Shelby Mustang

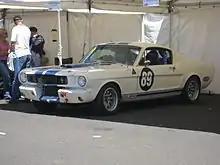
1965 GT350R

The GT350 made its debut in the "sportsroof" fastback model of the first generation Ford Mustang in 1965. Produced through 1966, these were the smallest and lightest of the GT 350 models. Work started at Shelby American when its Ford-powered AC Ace-based, two-seat, 289 AC Cobra sports car production was wrapping up, and the 427 cu in variant was beginning. Both the AC and the Shelby Mustang use the Cobra emblem, a similar paint scheme, and the optional "Cobra" valve covers installed on many GT350s that were part of a marketing tie-in by Shelby, as well as one of his iconic symbols. All 1965–66 cars had the Windsor HiPo K-Code V8 engine, modified with a large 4-barrel Holley 725 CFM carburetor to produce at 6,000 rpm and of torque at 4,200 rpm. Marketing literature referred to this engine as the "Cobra hi-riser" due to its high-rise intake manifold. Beginning as a stock Mustang with a 4-speed manual transmission and 9-inch live rear axle, the cars were shipped to Shelby American, where they received the high-rise manifolds, Tri-Y headers, and were given larger Ford Galaxie rear drum brakes with metallic-linings and Kelsey-Hayes front disc brakes.